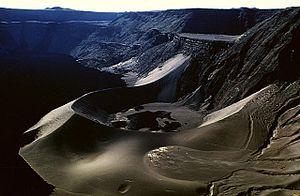
Le Cerro Azul est un volcan d'Équateur situé aux îles Galápagos, sur l'île Isabela. Il s'agit d'un volcan bouclier dont la dernière éruption remonte à 2008.